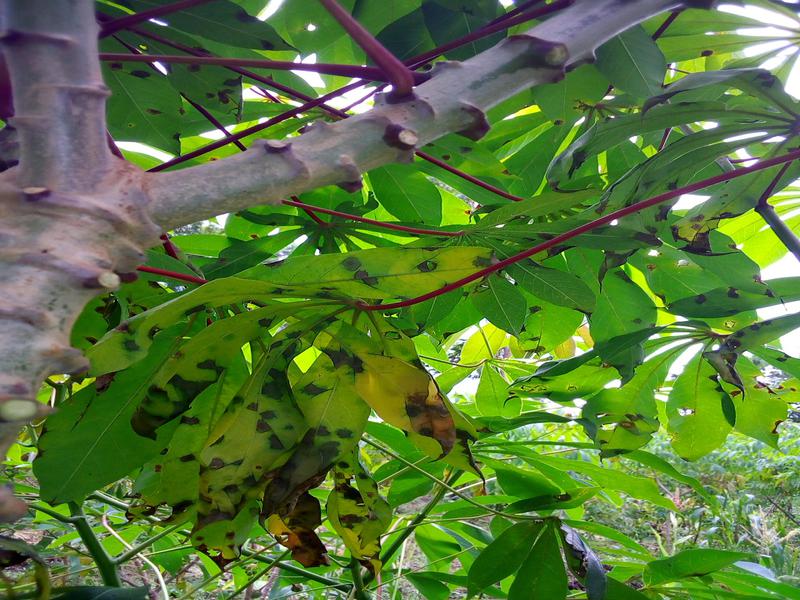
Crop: cassava
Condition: bacterial_blight